Paul Oscar

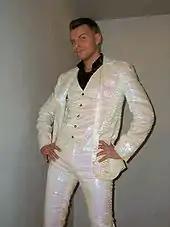
Paul Oscar before appearing on stage at the Eurovision party at the Scala nightclub in London – photographed on 25 April 2008

In the summer of 1993, Paul Oscar left Iceland for New York City, where he met fellow Icelanders Jóhann Jóhannsson and Sigurjón Kjartansson who were then on tour with heavy metal band HAM. They helped him release his first album, "Stuð" ("Groove"). In October 1993, Paul Oscar started singing with a band called Milljónamæringarnir (The Millionaires), which released the albums "Milljón á mann" ("A Million for Each", 1994), "Allur pakkinn" ("The Whole Lot", 1999) and "Þetta er nú meiri vitleysan" ("This is Completely Foolish", 2001).